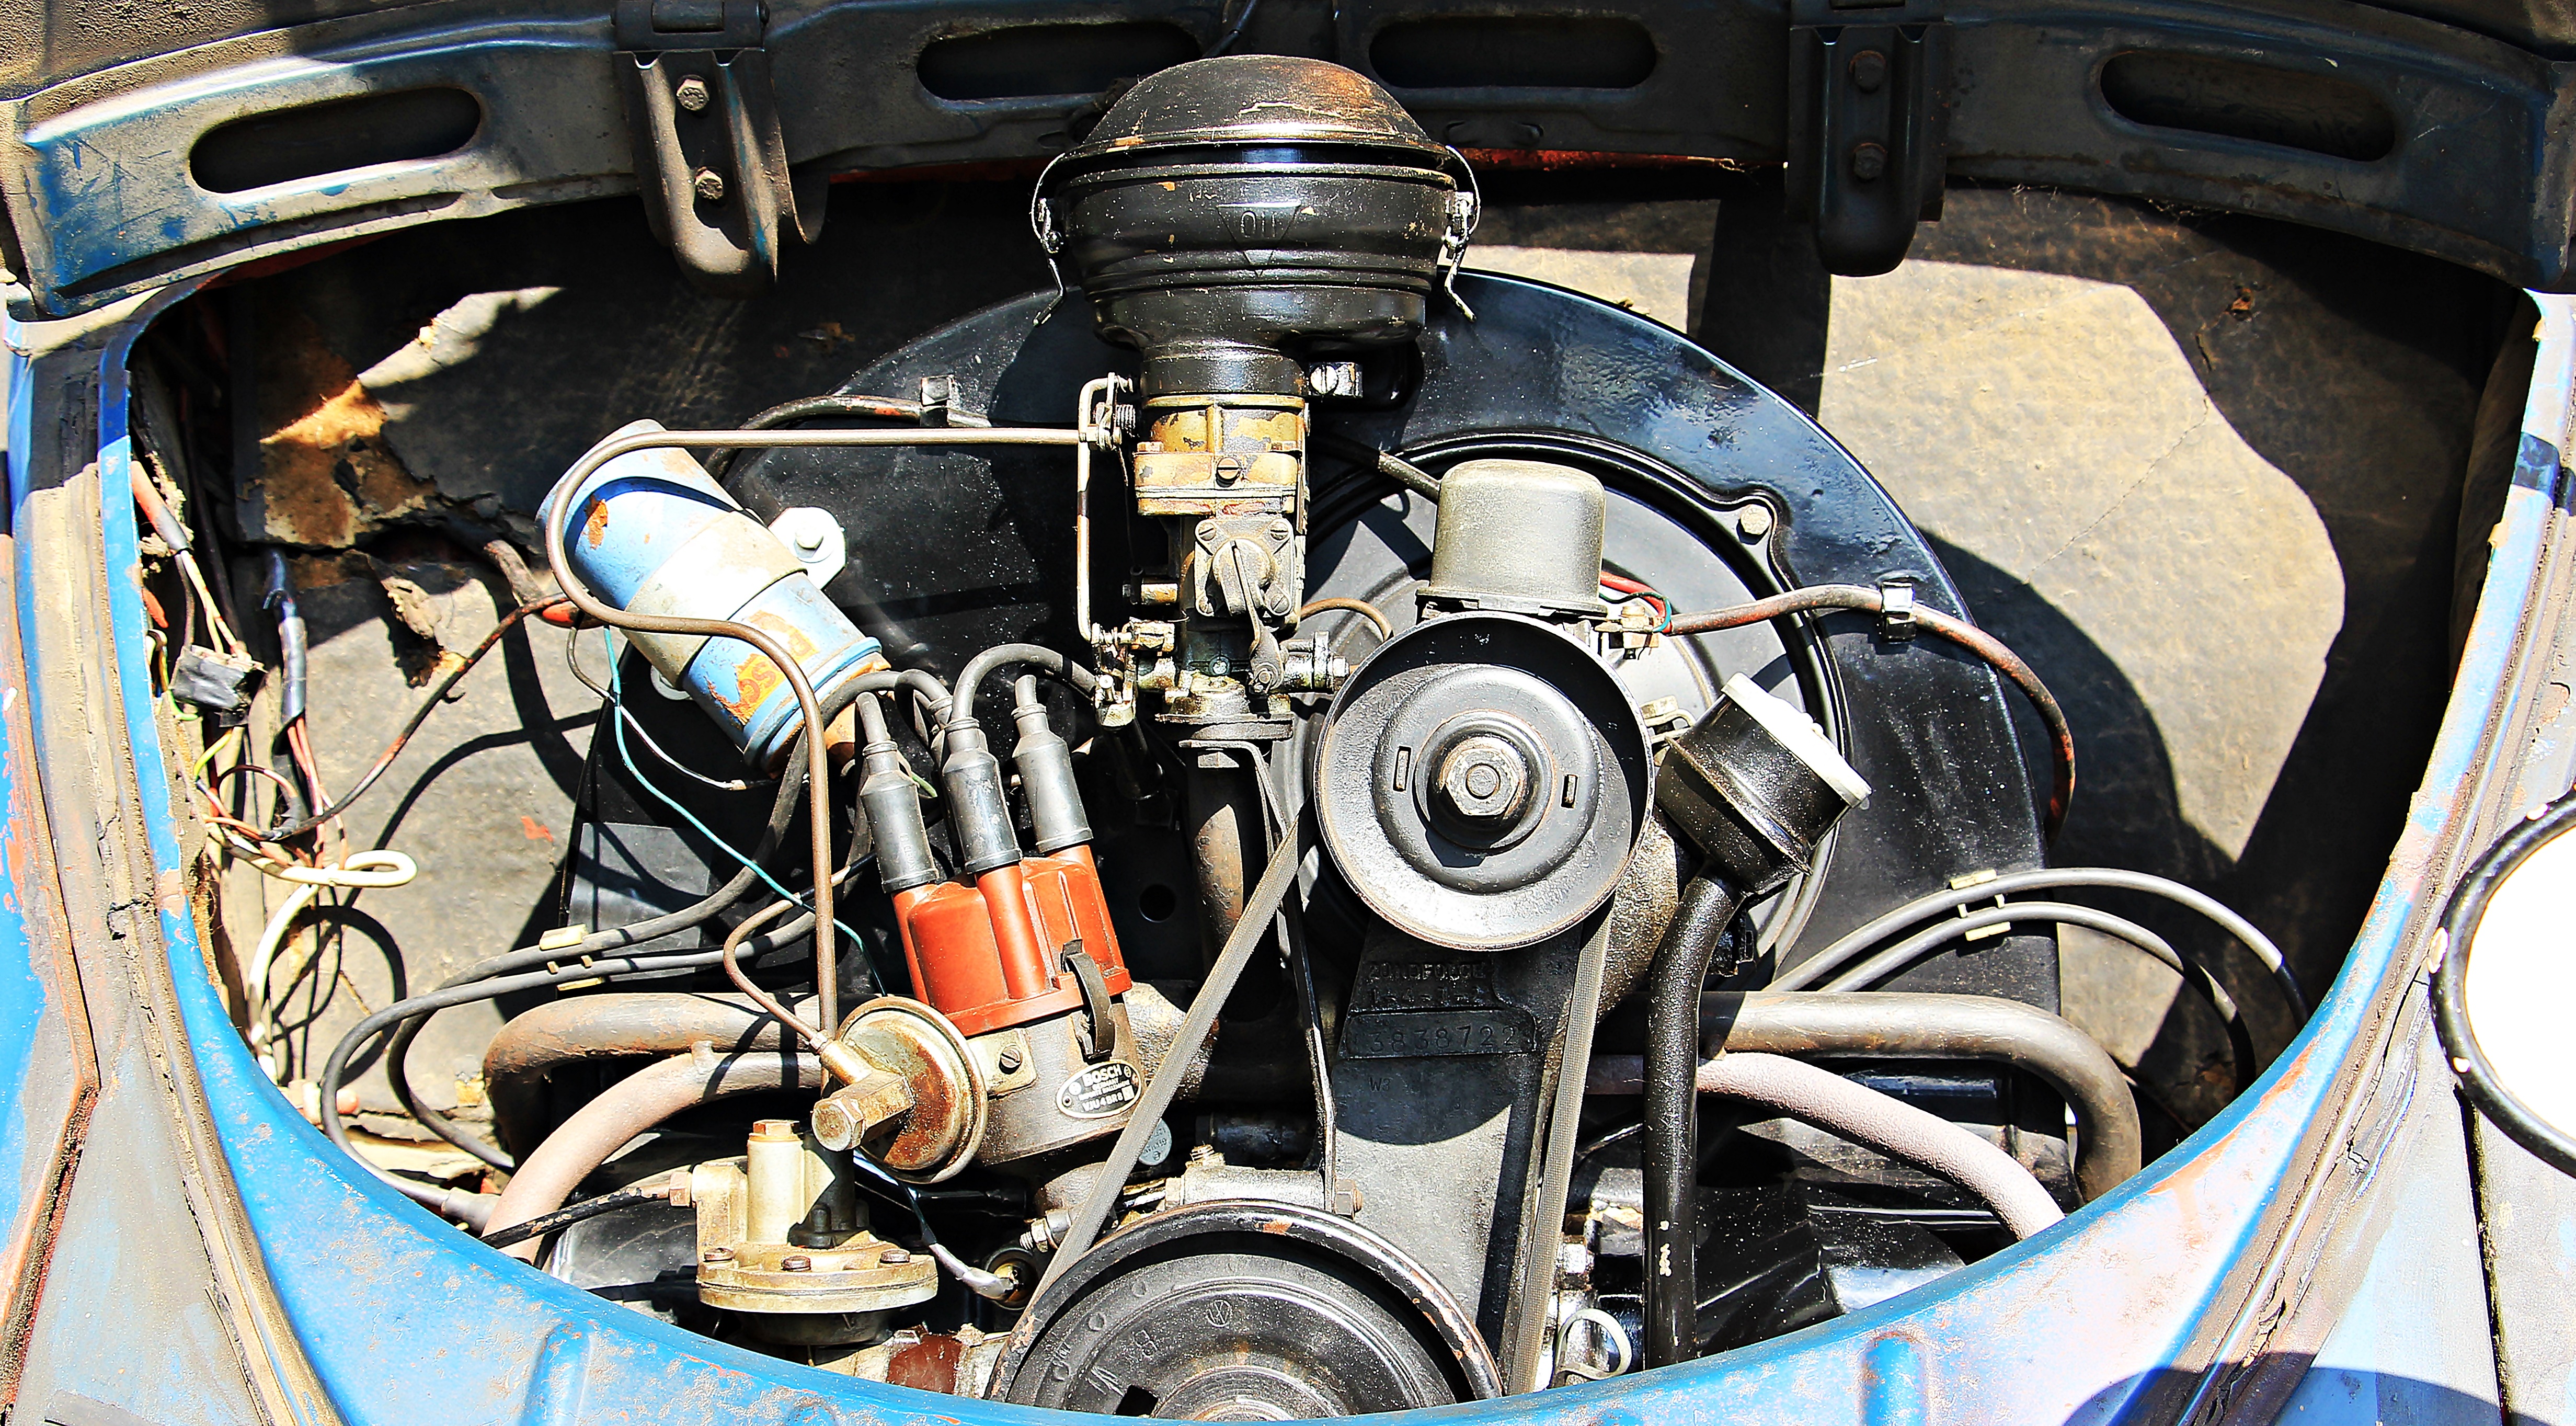
car, vintage, wheel, retro, window, vw, volkswagen, old, vehicle, auto, memory, nostalgia, steering wheel, automotive, sports car, close up, herbie, vw beetle, engine, motor, germany, oldtimer, hippie, nostalgic, detail, classic, german, beetle, past, dare, volkswagen vw, old time, hippie car, year built 1956, beetle engine, beetle motor, automobile make, automotive exterior, automotive engine part, subcompact car